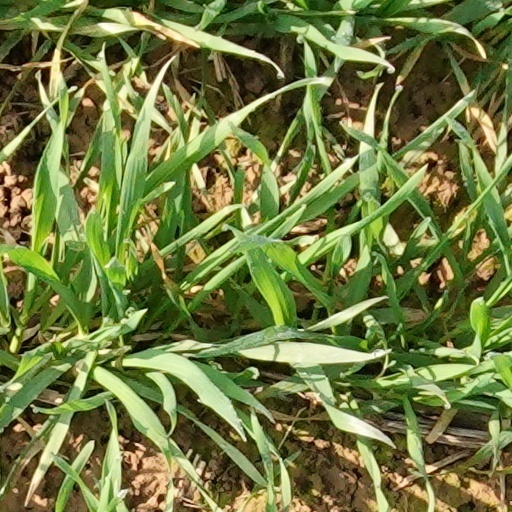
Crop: wheat